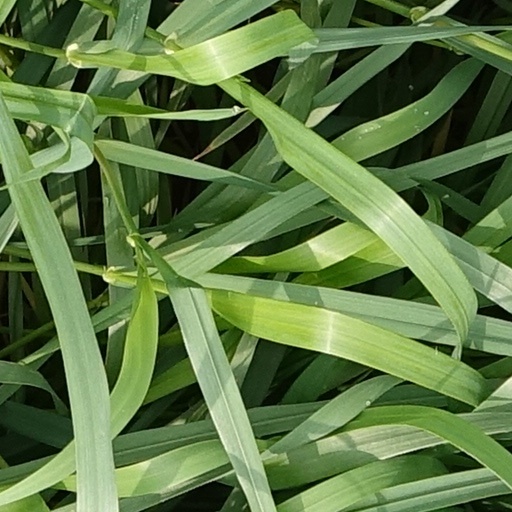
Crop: wheat